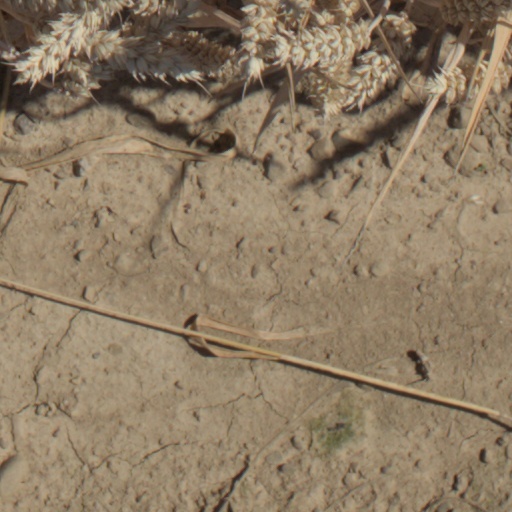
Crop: wheat